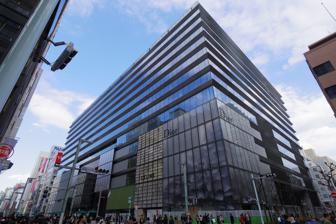
Building: Ginza Six
Country: Japan
Year built: 2017
Retail/Office building in Tokyo, Japan Ginza Six ギンザシックス Chuō-dori frontage General information Status Open, in use Type Retail/Office building Architectural style Postmodern Address 6-10-1 Ginza , Chuo-ku Town or city Tokyo Country Japan Coordinates 35°40′10.45″N 139°45′50.69″E / 35.6695694°N 139.7640806°E / 35.6695694; 139.7640806 Opened 20 April 2017 ; 7 years ago ( 2017-04-20 ) Inaugurated 17 April 2017 Owner Ginza Six Retail Management Co. Ltd. Height 56 m Technical details Structural system Steel frame , reinforced concrete , steel reinforced concrete Floor count 18 Floor area 148,700 square metres (1,601,000 sq ft) Design and construction Architect(s) Yoshio Taniguchi Other designers Gwenael Nicolas , Kenya Hara Main contractor Kajima Corporation Website ginza6 .tokyo Ginza Six is a luxury shopping complex located in the Ginza area of Tokyo, jointly developed by Mori Building Company , J. Front Retailing , Sumitomo Corporation and L Catterton Real Estate. The name Ginza Six or G Six reflects the building address in Ginza 6-chome as well as the desire to provide an exceptional "six-star" shopping experience. History Ginza Six was built on the location of the former Matsuzakaya department store, which was Ginza's first ever department store. The complex was inaugurated on 17 April, 2017, in a ceremony attended by Prime Minister of Japan Shinzo Abe , Governor of Tokyo Yuriko Koike , Chairman of LVMH Bernard Arnault , and President of J. Front Retailing Ryoichi Yamamoto , among others. It is the largest retail space in Ginza. Architecture The building has space for up to 241 stores, including flagship facilities for Fendi , Kenzo , Vivienne Westwood , Alexander McQueen , Yves Saint Laurent and Van Cleef & Arpels . It also contains six floors of office space (floors 7—12), 24 restaurants and cafes, a banquet hall, a 480-seater Noh theater and a 4,000 square-meter rooftop garden . A terminal for tourist buses, a tourist information center, currency exchanges and duty exemption services cater to tourists. Ginza Six has an art program run by Fumio Nanjo of the Mori Art Museum . The complex focuses on contemporary Japanese art, in an attempt to "sp[eak] to the creativity associated with modern-day Japan rather than the traditional Japanese aesthetic." The Central atrium artworks are a symbol of GINZA SIX and the inaugural exhibits included works by Yayoi Kusama and Patrick Blanc , among others. View of Ginza 6 with other buildings Ground floor entrance Basement Level 2 Basement Level 1 Central atrium Level 1 Level 3 Artglorieux Gallery, Level 5 Tsutaya Books, Level 6 Food Hall, Level 6 Stairs to the roof garden, Level 13 Roof Garden References